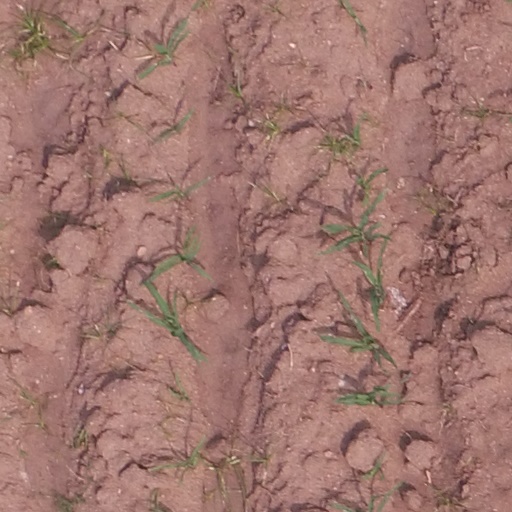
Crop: maize; corn